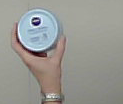
Product: nivea_baby